Owlerton

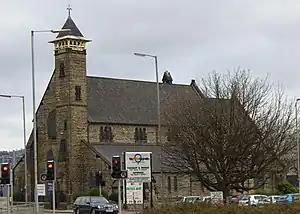
Owlerton church on Penistone Road

There is no further record until 1534 when Thomas Creswyke built the manor house (Owlerton Hall). The Creswykes were a prominent local family and had owned land in the area since 1339. Margaret Creswick married Thomas Steade in 1696; he later built Burrowlee House. Succeeding lords of Owlerton were the Staceys, the Southabys followed by the Bamforths who were lords of the manor until 1776, when the family name became extinct. It then passed to the Burgoyne family who held the title and land until 1926 when all manors ceased to exist as a result of a Property Act. Owlerton Hall, which stood at the present day junction of Penistone Road and Bradfield Road was converted to a row of cottages in the 18th century before being demolished in May 1931.